Gregorio Lazzarini

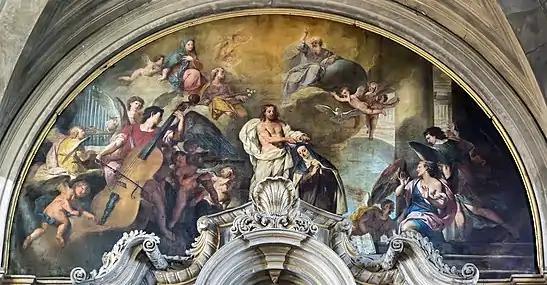
Santa Maria degli Scalzi (Venice) - Santa Teresa incoronata dal Salvatore

Lazzarini died on 10 November 1730 in Villabona Veronese (now Villa d'Adige in Badia Polesine), having moved there in September to stay with his brother, the local priest.